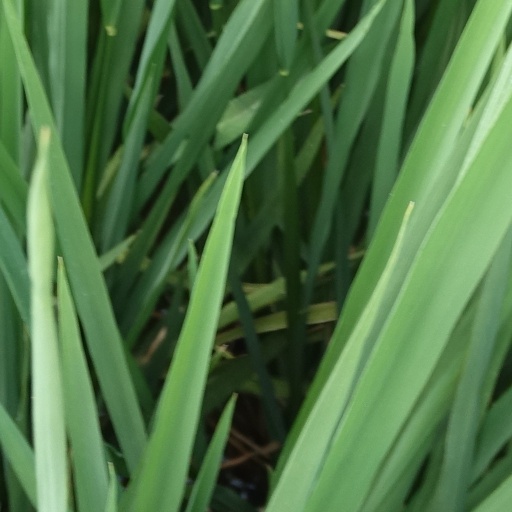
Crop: rice